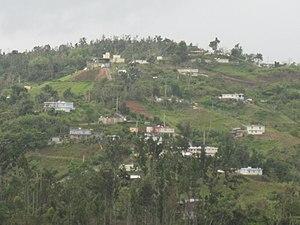
Orocovis est une municipalité de l'île de Porto Rico couvrant une superficie de 164 km² et qui regroupait 23 844 habitants au 31 décembre 2006.